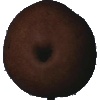
Label: Pear Kaiser 1